Trevose Head Lighthouse

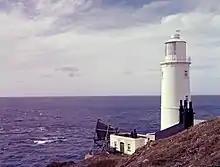
The lighthouse in 1962 (showing the 36-ft long fog horn installed in 1913).

From 1911 a series of further improvements were made. First, the keepers' dwellings were upgraded. Then, in 1912 the light was again updated and the current rotating optic (weighing 3.6 tons) was installed. At the same time, the addition of a red filter to the lamp meant that (as from 1 August 1912) the lighthouse displayed one short red flash every five seconds.